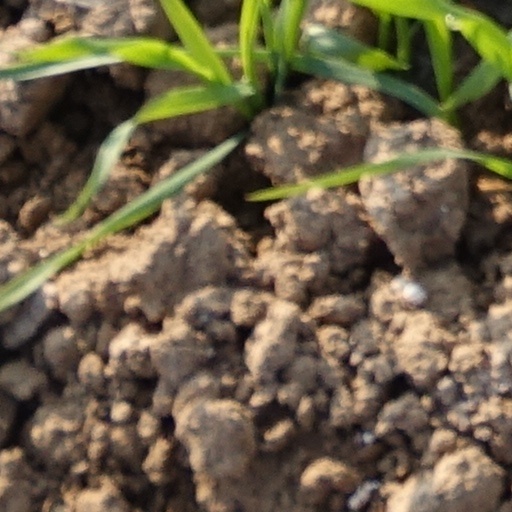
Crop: wheat